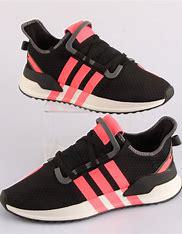
Brand: Adidas
Model: U_path Run